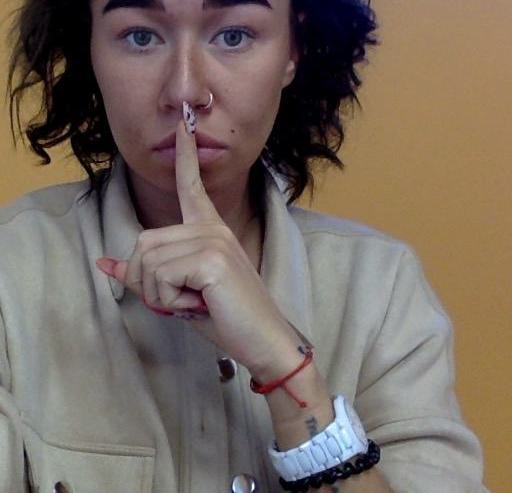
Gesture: mute